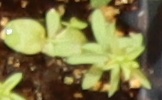
Label: Flax